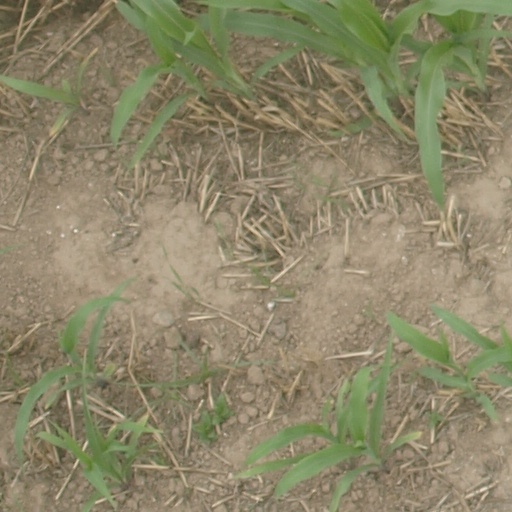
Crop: maize; corn